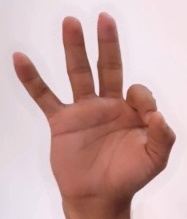
ASL sign: 9